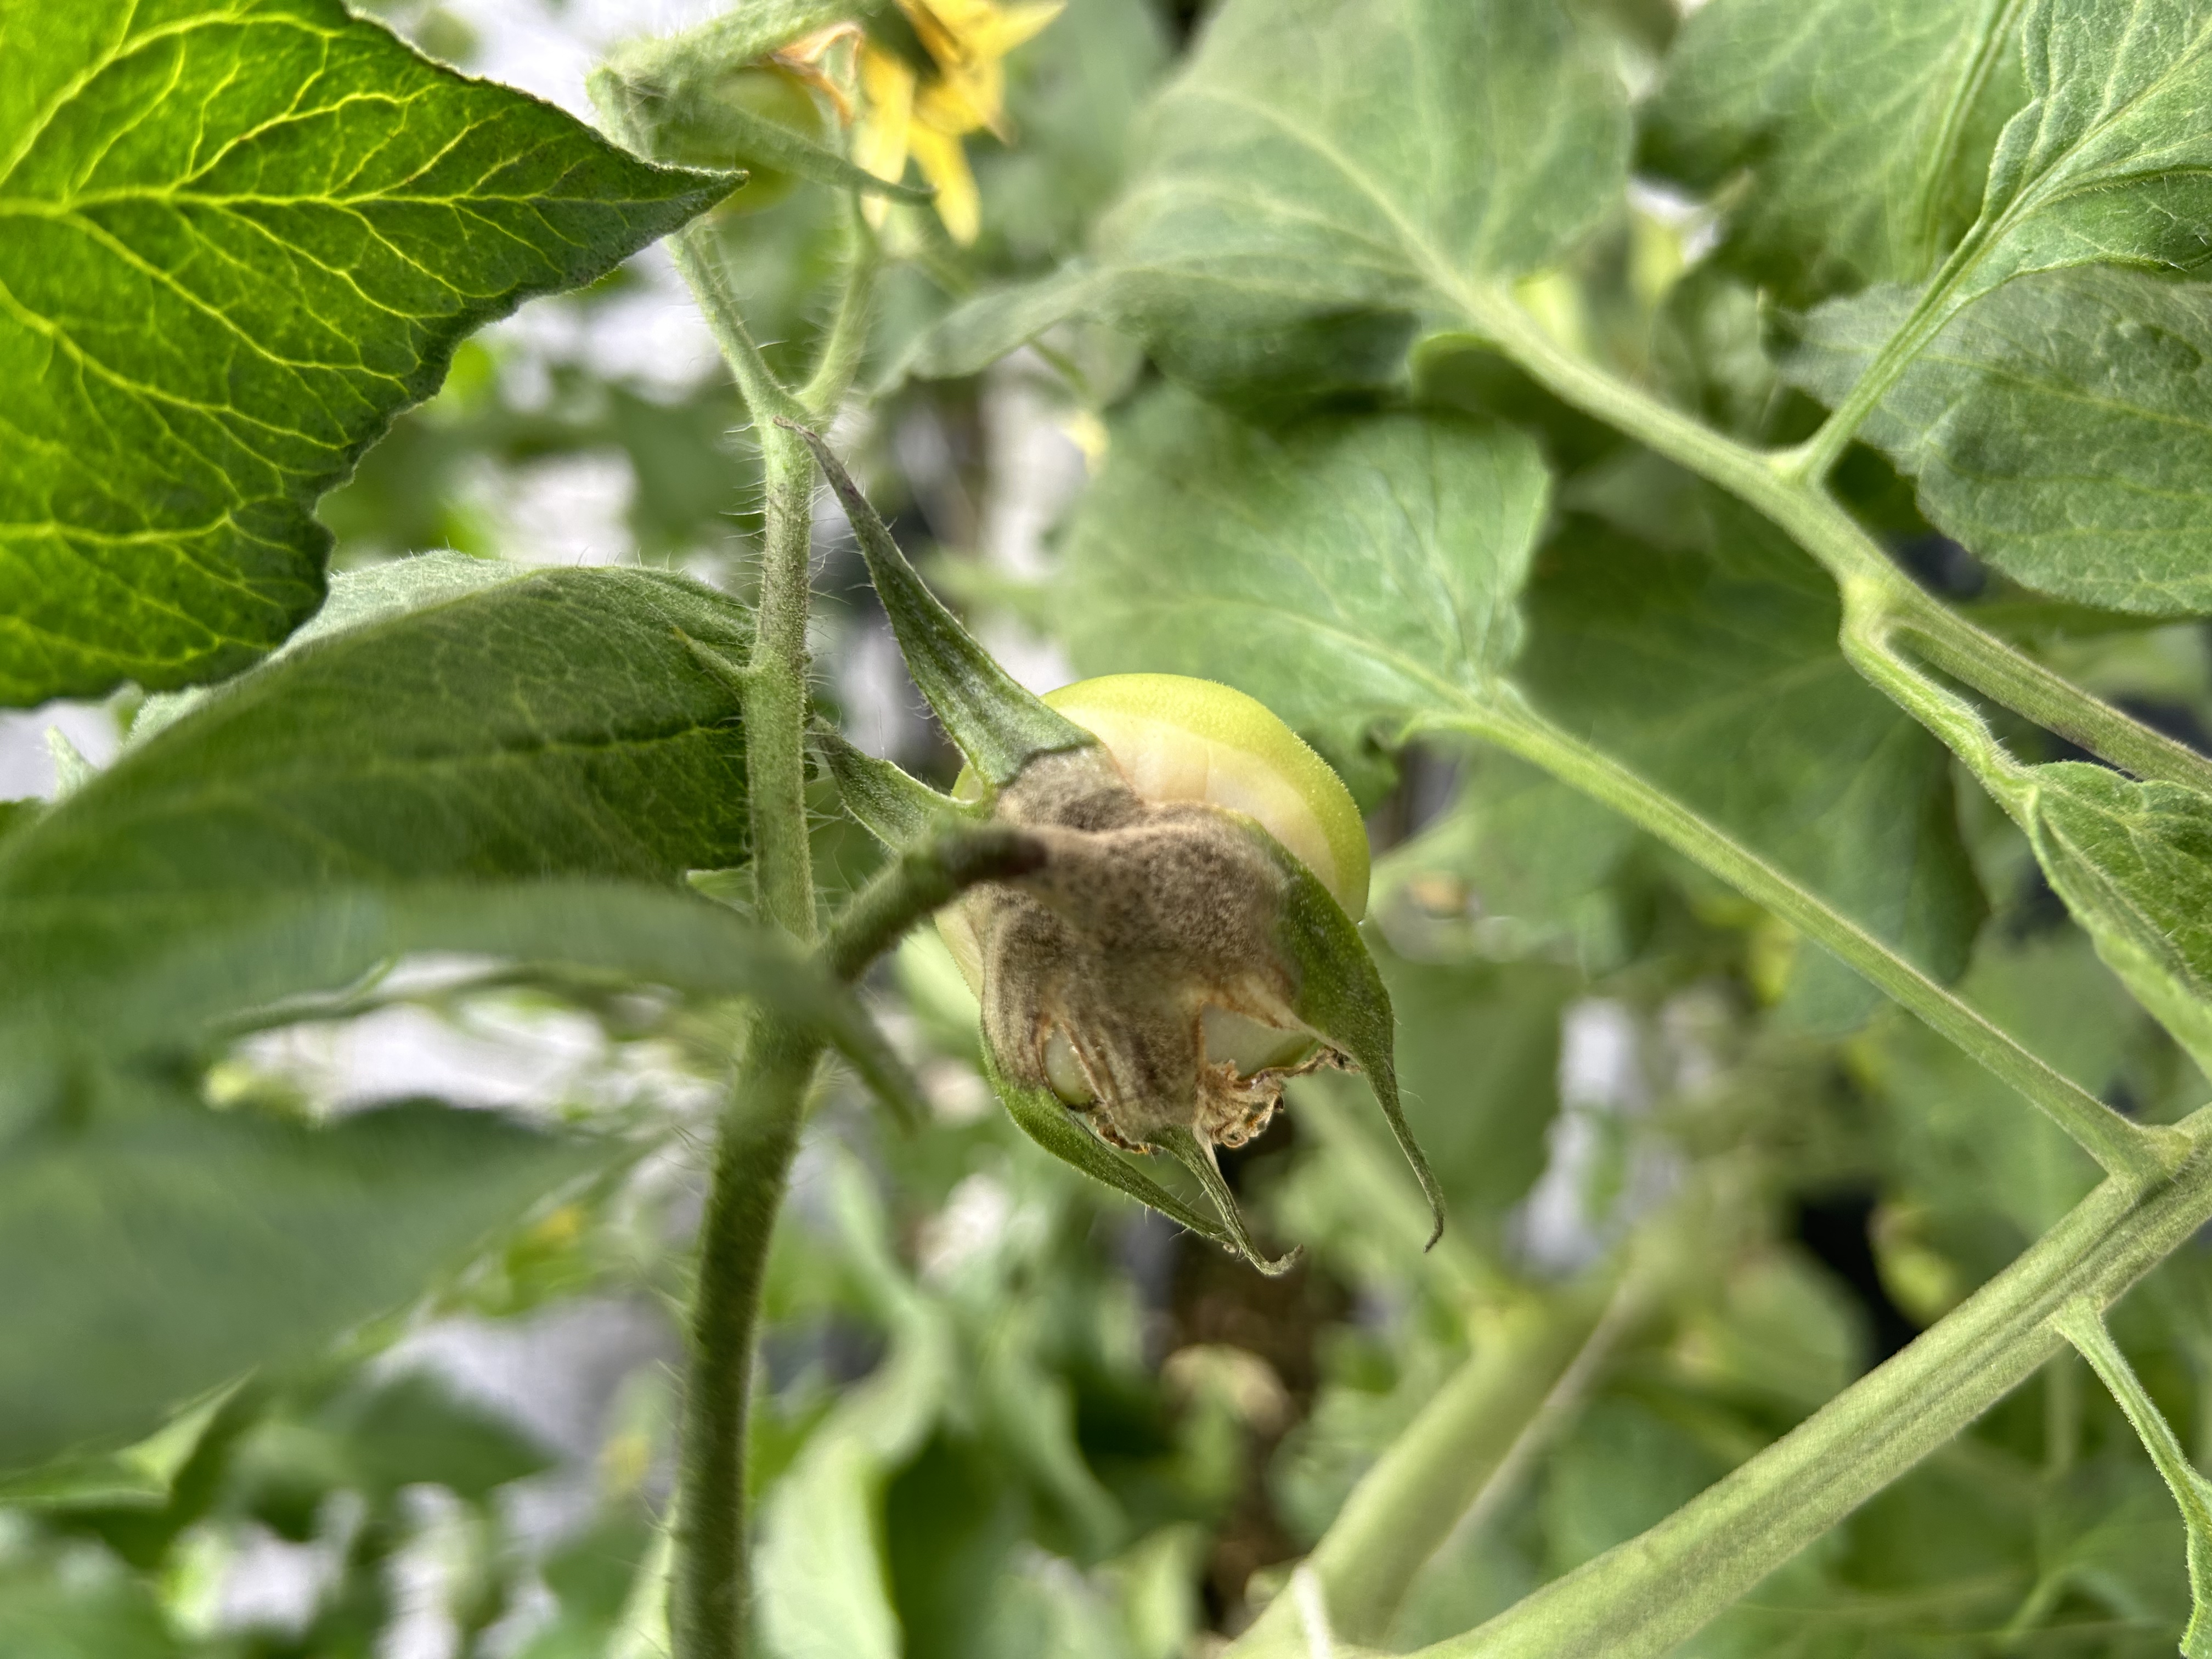
Disease: GrayMold